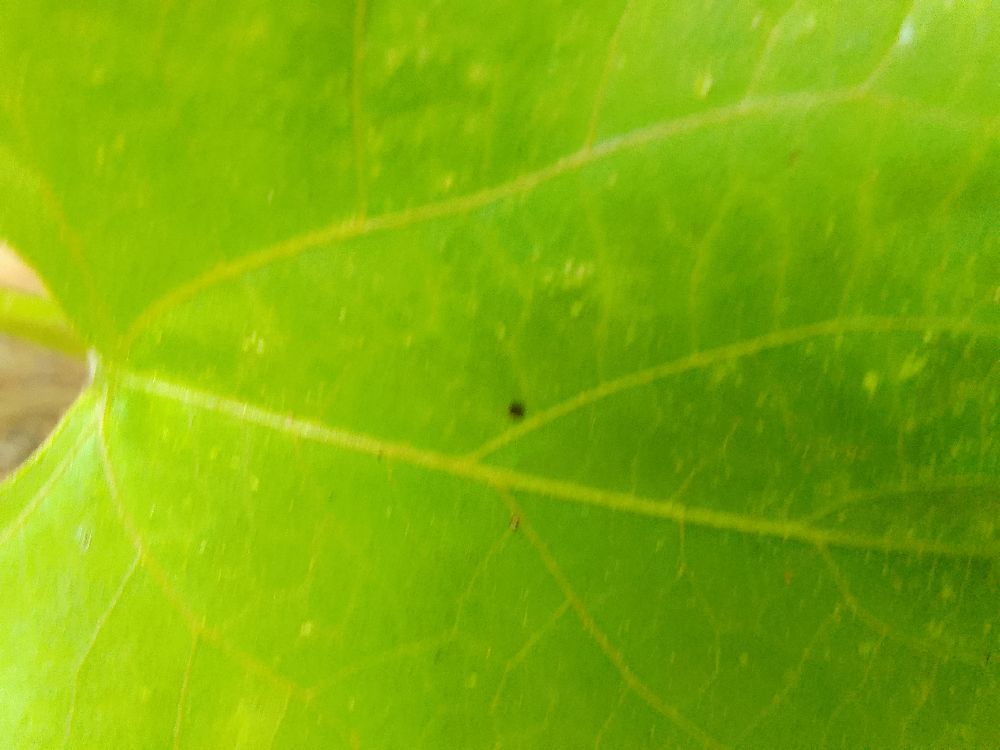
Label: healthy